Heidwiller

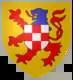
The town hall in Heidwiller

Heidwiller is a commune in the Haut-Rhin department in Alsace in north-eastern France.